Cotton production in Ethiopia

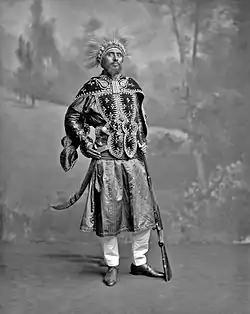
Cummerbund of silk; closely fitting jodphur-like white cotton trousers. probably made by Serouphi Ebeyan, dressmaker to the Ethiopian Court.

Cotton is grown throughout Ethiopia at elevations above 1000 meters and below 1400 meters. Because most of the lowlands lack adequate rainfall, cotton cultivation depends largely on irrigation.